Snow White: The Power of Dwarfs

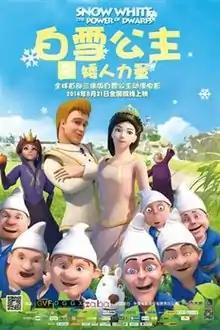

Snow White: The Power of Dwarfs is a 2014 Chinese animated comedy fantasy adventure film directed by Adam Qiu. It was released on August 21, 2014.